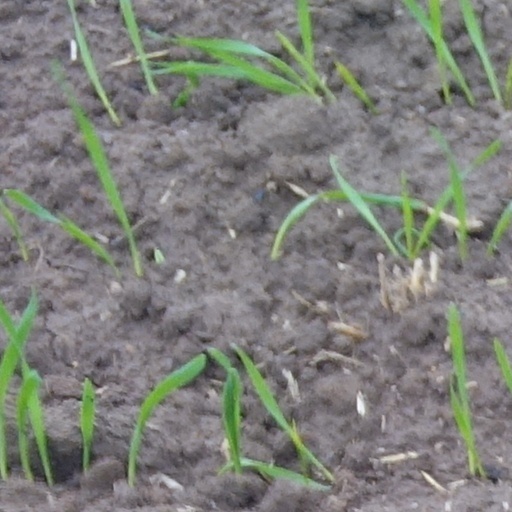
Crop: wheat